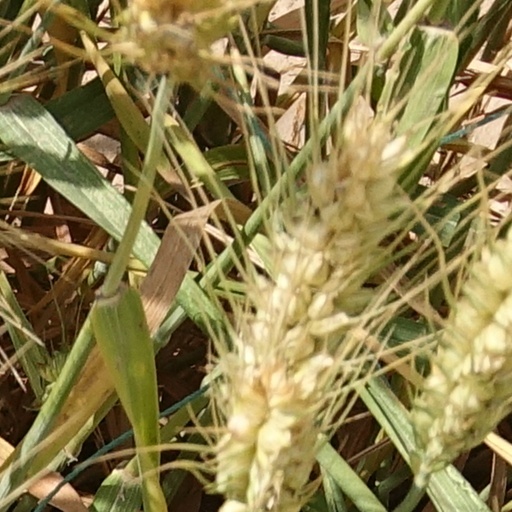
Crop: wheat